Quoisley Meres

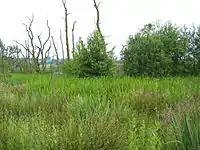
Reed beds at Big Mere

The two meres have nutrient-rich or eutrophic open water with the dominant aquatic plants being water lilies; Big Mere has both white and yellow water lilies, while Little Mere has predominantly white. Both meres are surrounded by well-developed reed beds, with Big Mere having a particularly large variety of species including common club-rush, greater pond-sedge, lesser reedmace and tufted-sedge, which is rare in Cheshire. Big Mere has a narrow fringe of predominantly alder woodland. The SSSI also encompasses damp grassland between and around the two meres, which contains a wide variety of plant species including brown sedge and purple small-reed, as well as marsh fern and meadow thistle, which are rarely found in Cheshire. A total of 108 plant species has been recorded at the site.